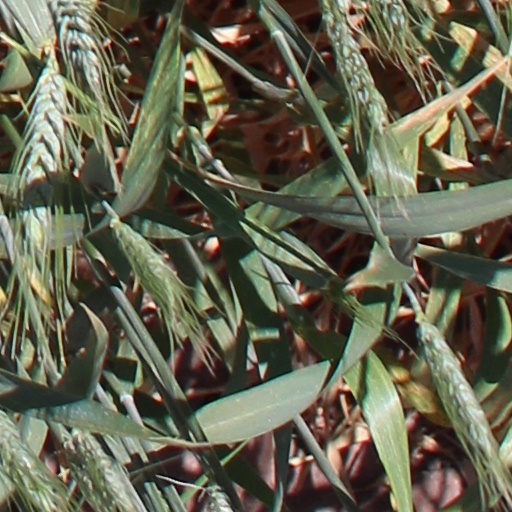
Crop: wheat